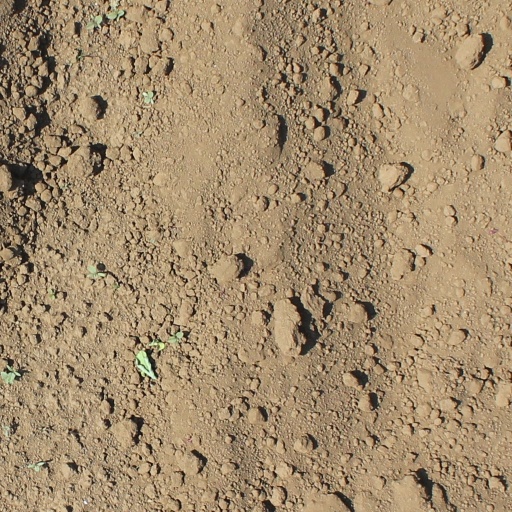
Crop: soybean